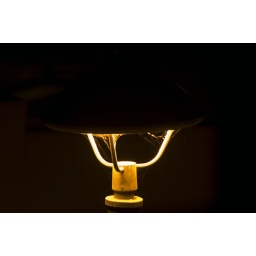
the creepy streetlight in front of my house